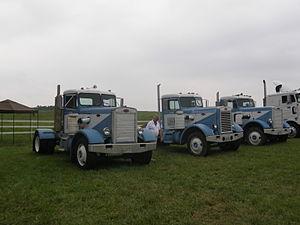
Le Peterbilt 281 est un modèle de tracteur routier produit par l'entreprise Peterbilt de 1956 à 1959. Contrairement au Peterbilt 351 dont il dérive et qui possède deux essieux arrière, le 281 n'en possède qu'un seul. Le modèle est célèbre pour sa présence dans le téléfilm Duel de Steven Spielberg, adapté ensuite au cinéma.